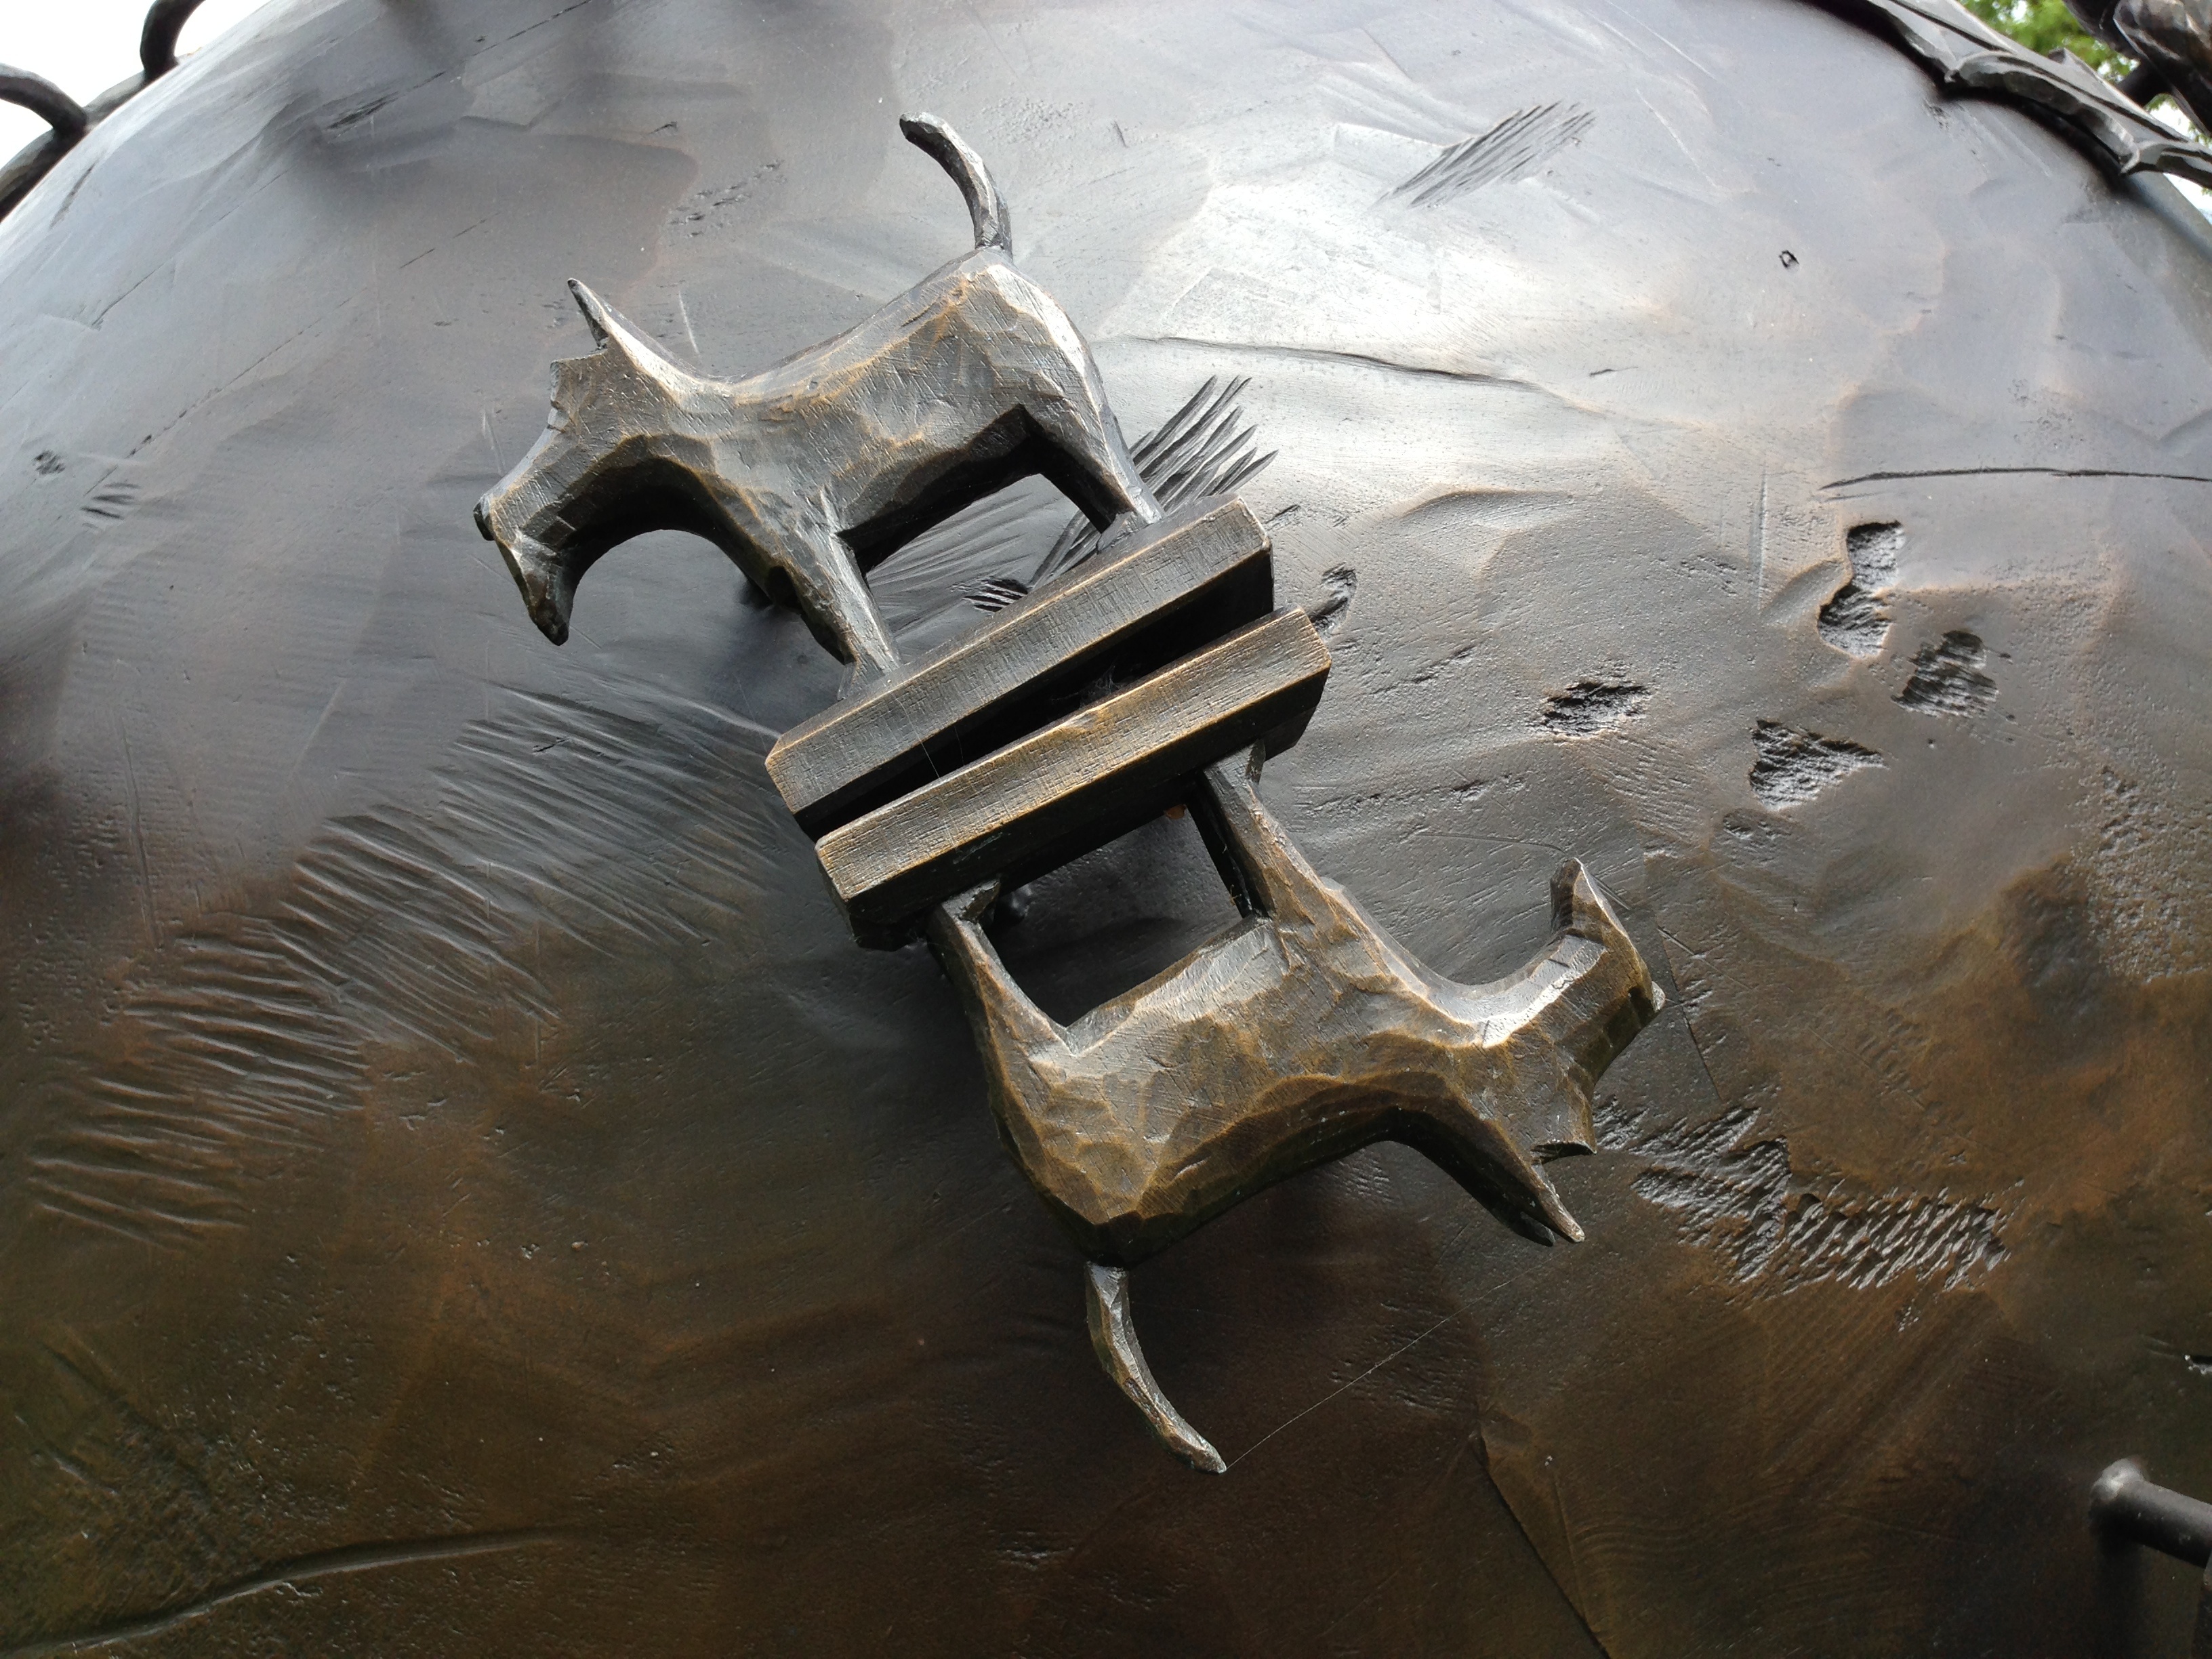
wood, reflection, material, sculpture, art, carving, raildog, wooster